Congiopodus

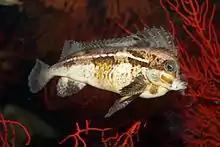
Spinenose horsefish ("Congiopodus spinifer")

"Congiopodus" pigfishes have a compressed body with a prominent snout, a terminal mouth and a single nostril on each side. It has small gill openings over the pectoral fins. They sometimes have no scales and, if they are present, they are tiny and spiny. The pelvic and pectoral fins have narrow bases and few unbranched fin rays. There are no sharp spines in the anal fin while the dorsal fin has between 14 and 21 spines and 11 and 14 soft rays. These are medium sized fishes with the largest species being "C. torvus" which has a maximum published total length of .